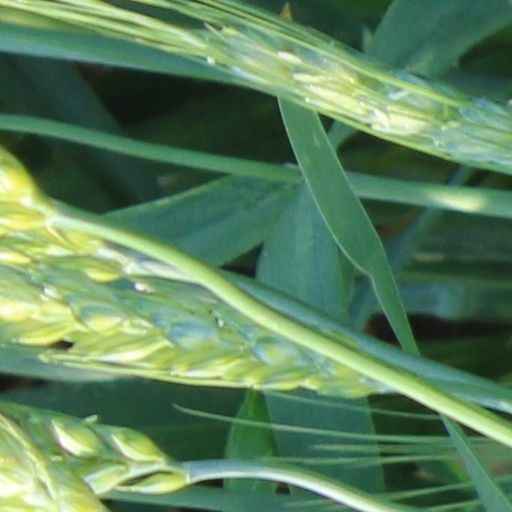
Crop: wheat